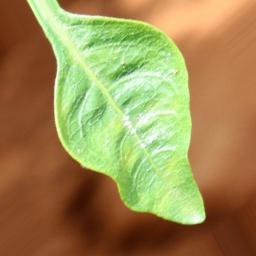
Label: healthy